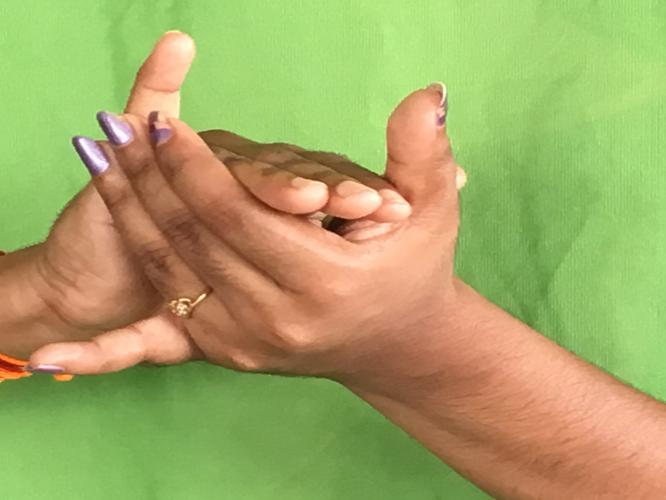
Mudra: Kurma
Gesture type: double_hand